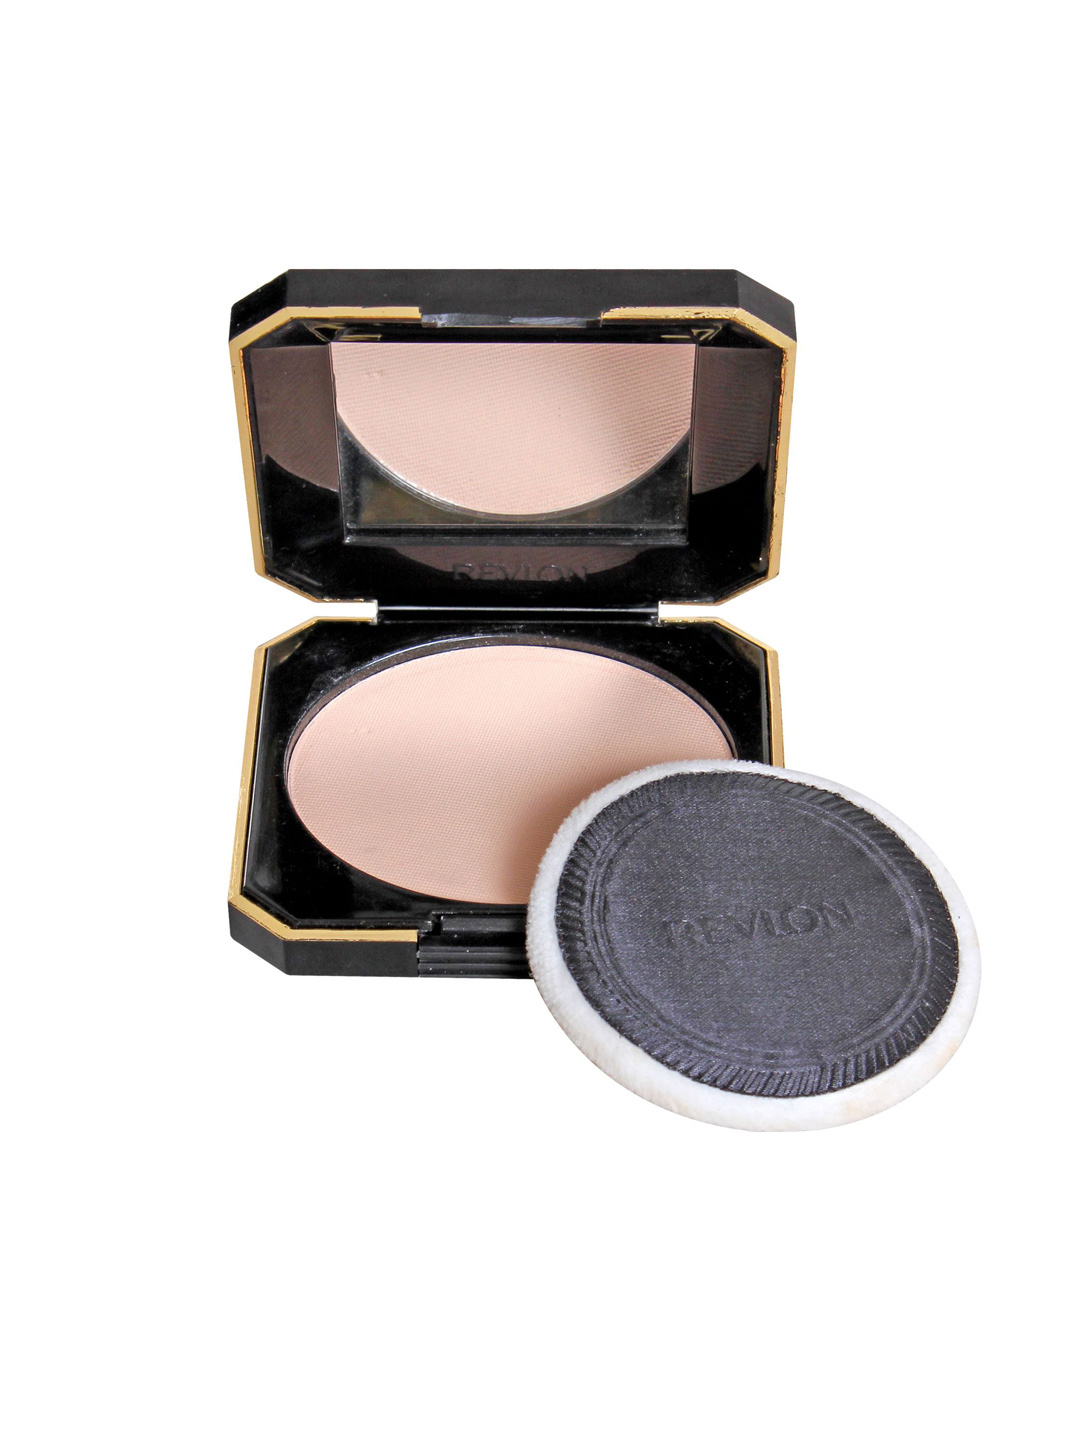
Revlon Touch & Glow Rose Matte Moisturising Powder 64
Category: Personal Care / Makeup / Compact
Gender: Women
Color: Pink
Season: Spring 2017
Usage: Casual